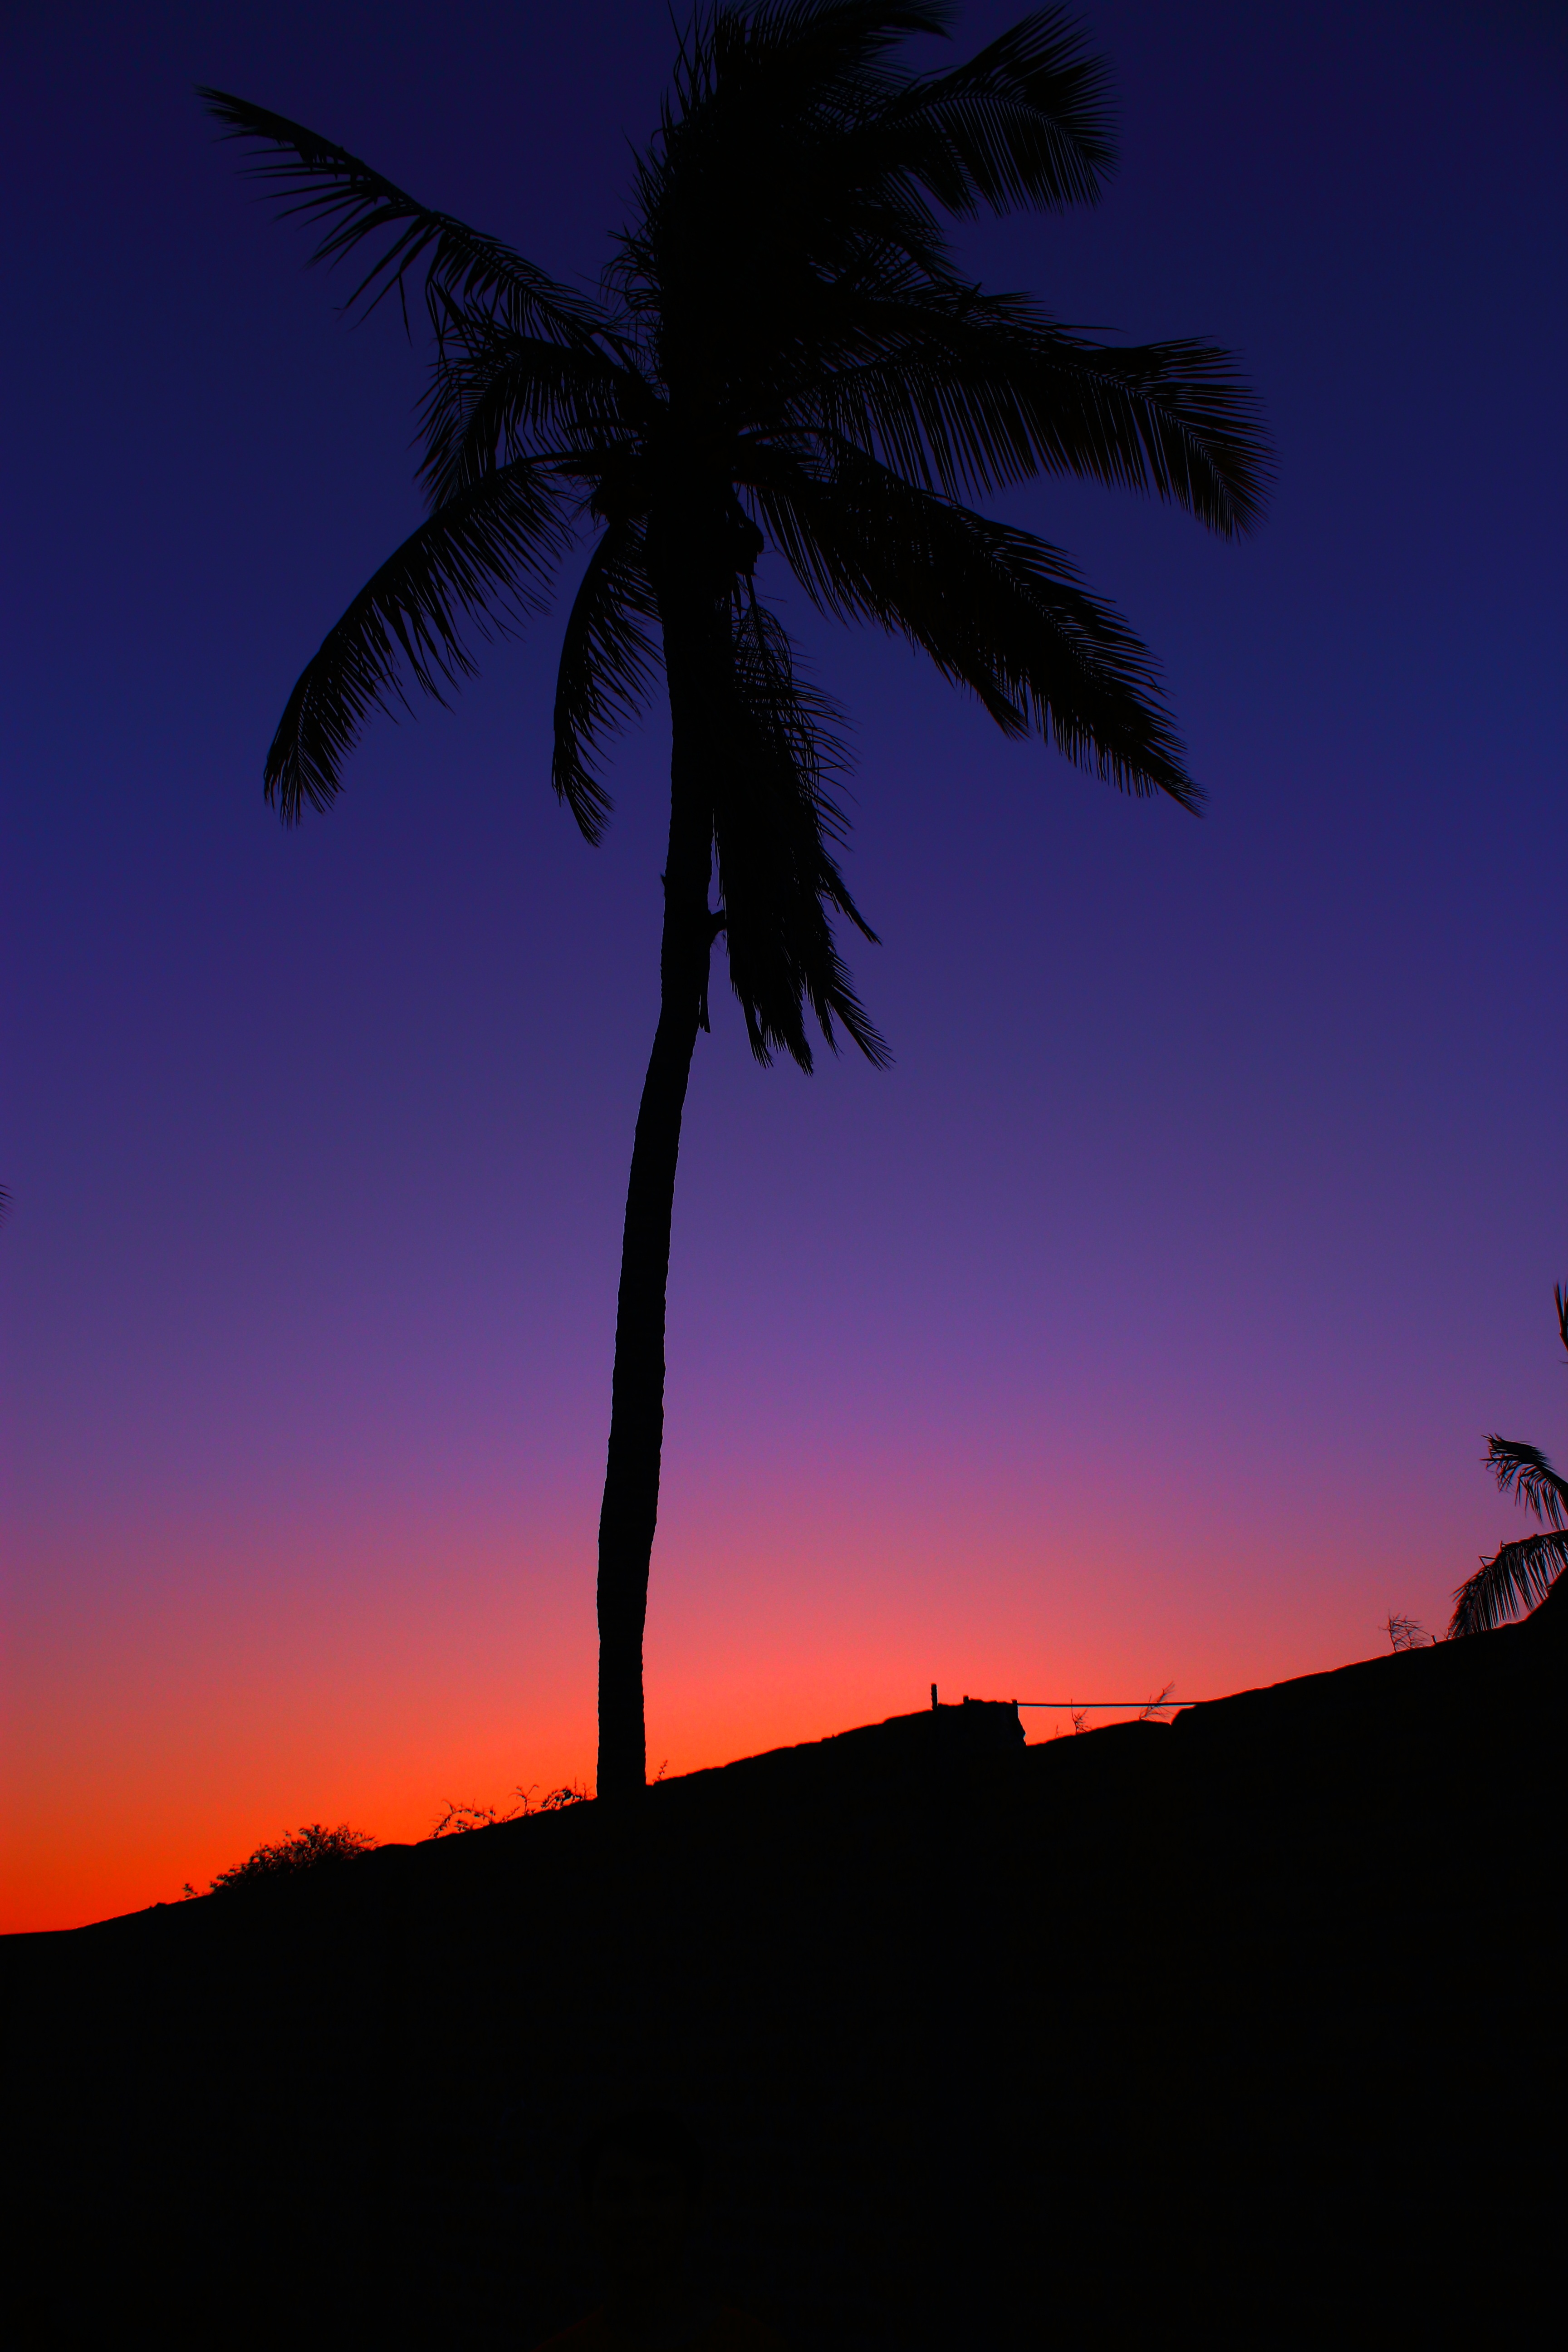
tree, horizon, silhouette, plant, sky, sunrise, sunset, sunlight, flower, dawn, dusk, evening, darkness, woody plant, arecales, palm family